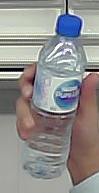
Product: nestle_water